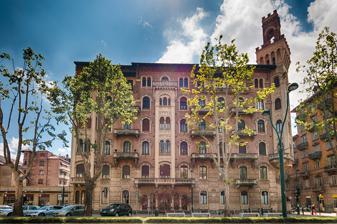
Building: Casa della Vittoria
Country: Italy
Year built: 1920
Building in Turin, Italy Casa della Vittoria General information Type Apartments Architectural style Medieval Revival Location Corso Francia, 23 Turin , Piedmont Italy Coordinates 45°04′33″N 7°39′41″E / 45.07583°N 7.66139°E / 45.07583; 7.66139 Completed 1920 Design and construction Architect(s) Gottardo Gussoni The Casa della Vittoria (also known as the Casa del Carrera or Casa dei Draghi or the Palazzo della Vittoria ) is a building northwest of the city center of Turin , Piedmont , Italy , considered one of the most interesting examples of residential architecture in a Medieval -revival style in the Piedmontese capital. Located in the district Cit Turin , the Casa della Vittoria is at the center of an area of great architectural interest that contains a high density of Art Nouveau and Gothic Revival buildings, including also the nearby church of San Donato. Background The inscription on the façade with the coat of arms of the Carrera family. The entrance portal surmounted by the coat of arms of the Carrera family. During the late nineteenth and early twentieth centuries the residential area of Cit Turin was the epicenter of an intense amount of building activity predominantly characterized by the Liberty Style (Italian Art Nouveau). Parallel to the naturalism of this style was the development of the Gothic Revival, which infiltrated the district by its use in several important buildings. In addition to the church of Gesù Nazareno, the examples of its presence in the neighborhood are the home of the cavalier Carrera di Magnano (Biella) and the Casa della Vittoria. Commissioned in 1918 by Giovanni Battista Carrera from the engineer Gottardo Gussoni to celebrate the Italian victory in the First World War , it was completed in 1920, representing a sign of recovery of the post-war construction sector, a statement confirmed on the plaque placed on the facade. The building is located not far away on the Corso Francia from the famed houses known as the Casa Fenoglio-Lafleur and Villino Raby. Description The building as developed rises six stories from the street and fronts the Corso Francia , the major boulevard running through the neighborhood of Cit Turin. Its eclectic medievalist style is marked by the incursions of the French strain of Gothic Revival, which can be found in the structural details such as the portal and the entrance hall, the balustrades of the balconies and internal staircases and the pronounced angular oriel characterized by its mullioned windows and round three-light windows that culminate in a crenellated turret . Of great importance is the complex decorative apparatus of the main façades characterized by the extensive use of elements in cement, allegorical and zoomorphic decorations, including the pair of large dragons flanking the large wooden entrance portal; it is precisely the presence of these decorative elements that, over the years, has earned it the name of "House of Dragons" ("Casa dei Draghi"). The decoration begins at the base of the main façades, simulating a stone ashlar with horizontal bands extending up to the main floor. At this level the windows are enriched by a frame which at the base bears coats of arms depicting allegorical figures that mark the façade, alternating with the pairs of dragons, symbolic representations of power and prestige that support the balustrades of the balconies on the upper floor. The remaining arched windows show simpler frames, while the two large central bay windows have round mullioned windows and also culminate with a terrace. The building has a beveled corner containing and a niche at the angle of the Corso Francia with the street intersecting it: the niche seems to have been conceived to house a statue which, however, has never been placed there. In Popular Culture The Casa della Vittoria has been featured in at least four films set in Turin. They include: Profumo di donna (1974) (dir. Dino Risi ) Ti piace Hitchcock? (2004) (dir. Dario Argento ) La maschera etrusca (2007) (dir. Ted Nicolaou ) Il divo (2008) (dir. Paolo Sorrentino ) Transportation Access The Casa della Vittoria can be reached from the M1 line (Fermi - Lingotto) of Metropolitana at the station Principi d'Acaja . Bibliography Abrate, Mario. Torino, città viva: da capitale a metropoli, 1880-1980 : cento anni di vita cittadina, politica, economia, società, cultura . vol. 1. Turin: Centro Studi Piemontesi, 1980. 317. See also Timeline of Italian architecture Outline of Turin Gothic Revival architecture Bibliography of the History of Turin Notes ^ A TORINO, IL BESTIARIO VA IN CITTÀ ^ Abrate, 1980, p. 317. ^ "CASA CARRERA A TORINO: LA 'CASA DEI DRAGHI'", The Light Canvas: Torino Nightlife [1] ^ Located at via Giacinto Collegno 44. ^ "Palazzo della Vittoria", Arte.it ^ The inscription reads: NEI MOMENTI PIÙ TORBIDI / DEL DOPO GUERRA / IL CAVALIERE DEL LAVORO / GIOVAMBATTISTA CARRERA / DI MAGNANO BIELLA / COSTRUIVA / QUESTO MONUMENTALE PALAZZO / A RICORDO / DELLA GRANDE VITTORIA ITALIANA. / MCMXX ^ "La Casa dei Draghi: un misterioso edificio di Torino," Mole Ventiquattro [2] ^ "La Casa dei Draghi di Torino: un misterioso edificio tra neogotico e liberty", Guida Torino [3] ^ "Casa della Vittoria", Italia Liberty ^ "La Casa dei Draghi," Turineisa